Jack the Ripper

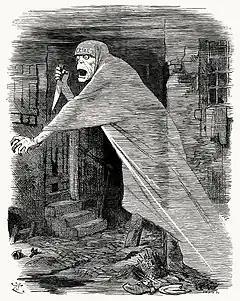
The 'Nemesis of Neglect': Jack the Ripper depicted as a phantom stalking Whitechapel, and as an embodiment of social neglect, in a "Punch" cartoon of 1888

The "Saucy Jacky" postcard was postmarked 1888 and was received the same day by the Central News Agency. The handwriting was similar to the "Dear Boss" letter, and mentioned the canonical murders committed on 30 September, which the author refers to by writing "double event this time". It has been argued that the postcard was posted before the murders were publicised, making it unlikely that a crank would hold such knowledge of the crime. However, it was postmarked more than 24 hours after the killings occurred, long after details of the murders were known and publicised by journalists, and had become general community gossip by the residents of Whitechapel.